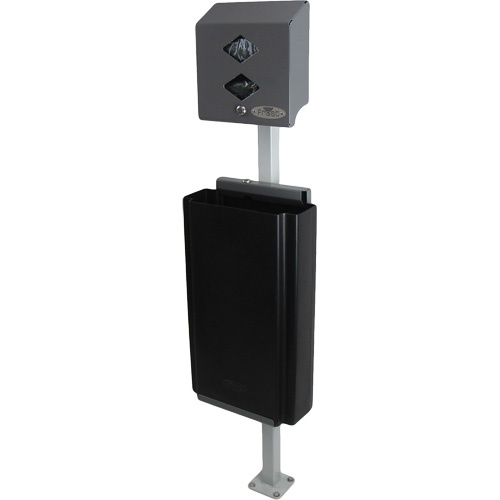
JM068-Pet Waste Station
Tested to survive harsh summer and winter weather Rust proof Lockable waste receptacle features drainage holes Includes: (1) Pet waste station, (10) Boxes of 200 pet waste bags, (1) Pedestal mounting post, (1) "Pet Waste Station" label 69% post-consumer recycled content Does not contain VOCs Specifications Material: Steel/Plastic Type: Bag Dispenser & Waste Receptacle Additional Specifications Bag Dispenser Capacity: 2 Boxes (400 Bags) Dispenser Colour: Grey Waste Receptacle Capacity: 18.75 L Waste Receptacle Colour: Black Mounting Post Diameter: Black Height: 49" Width: 12" Depth: 7"
Brand: Frost
Category: Animals & Pet Supplies > Pet Supplies > Pet Waste Disposal Systems & Tools > Pet Waste Disposal Systems